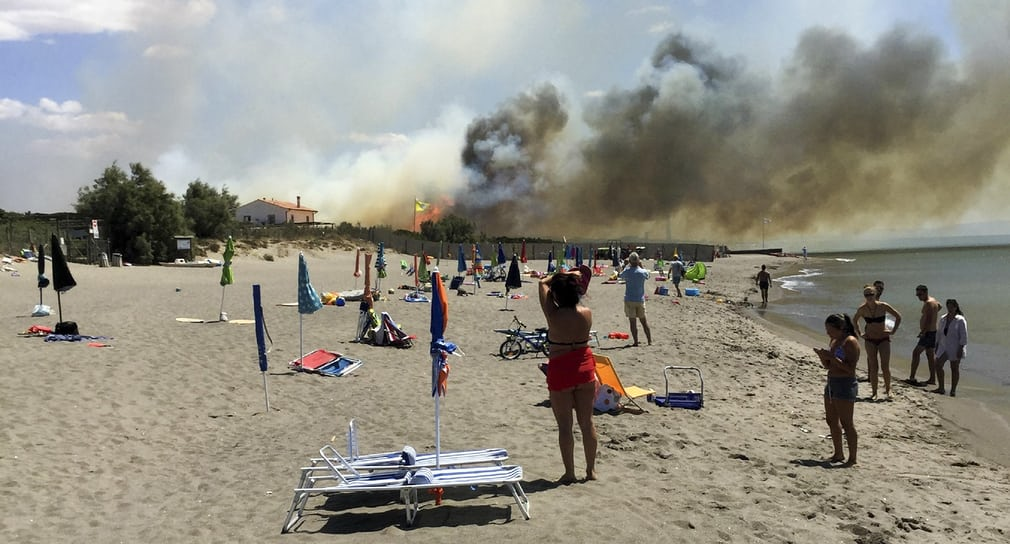
Fire: no
Smoke: yes